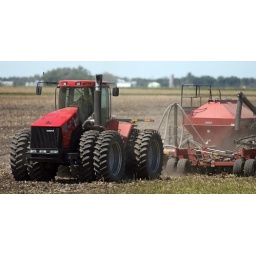
An area farmer plants a field near Verdon Wednesday. photo by john davis taken 6/9/2010